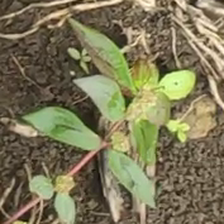
Weed species: Choti_dudhi_(Euphorbia_hirta)